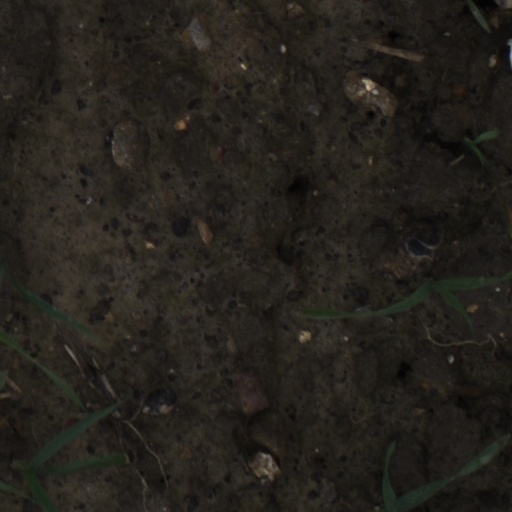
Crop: wheat